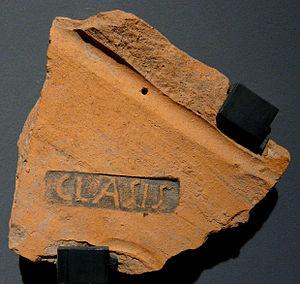
La Classis Germanica, littéralement « flotte germanique », est une flotte navale provinciale de la marine militaire romaine opérant sur le Rhin dans les provinces de Germanie supérieure et de Germanie inférieure.